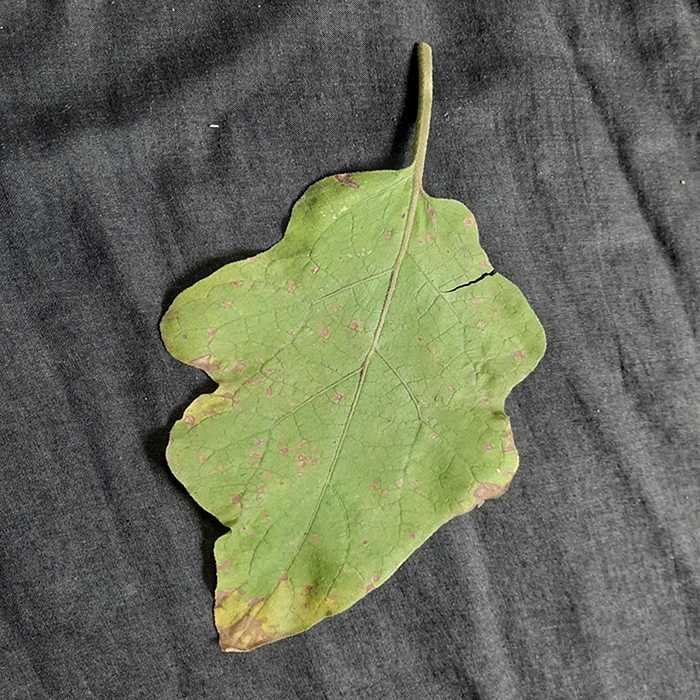
Plant: Eggplant
Label: Eggplant Cercopora leaf spot